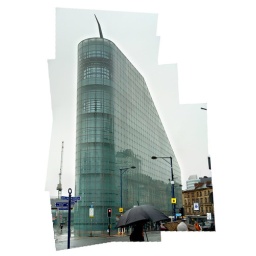
glass tower in manchester. 13 image multiplex.